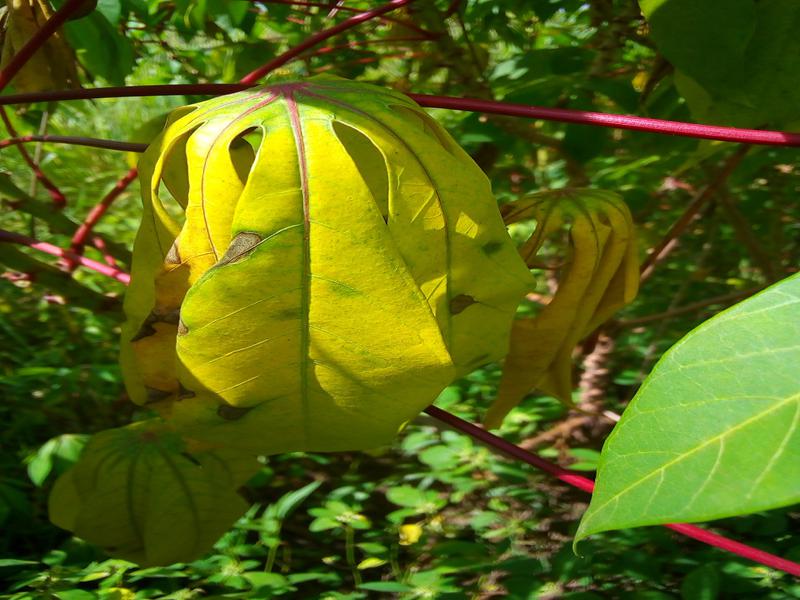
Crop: cassava
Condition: bacterial_blight